Silhouette racing car

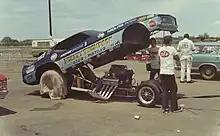
Beneath Mickey Thompson's 1971 Mustang Funny Car body is a racing chassis that shares no commonality with the production vehicle.

A silhouette racing car is a race car which, although bearing a superficial resemblance to a production model, differs mechanically in fundamental ways. The purpose of silhouette cars is to provide a manufacturer with a tangible link to their consumer product offerings so as to derive maximum marketing benefit from their investment in the sport. They also provide spectators with familiar, identifiable car models.